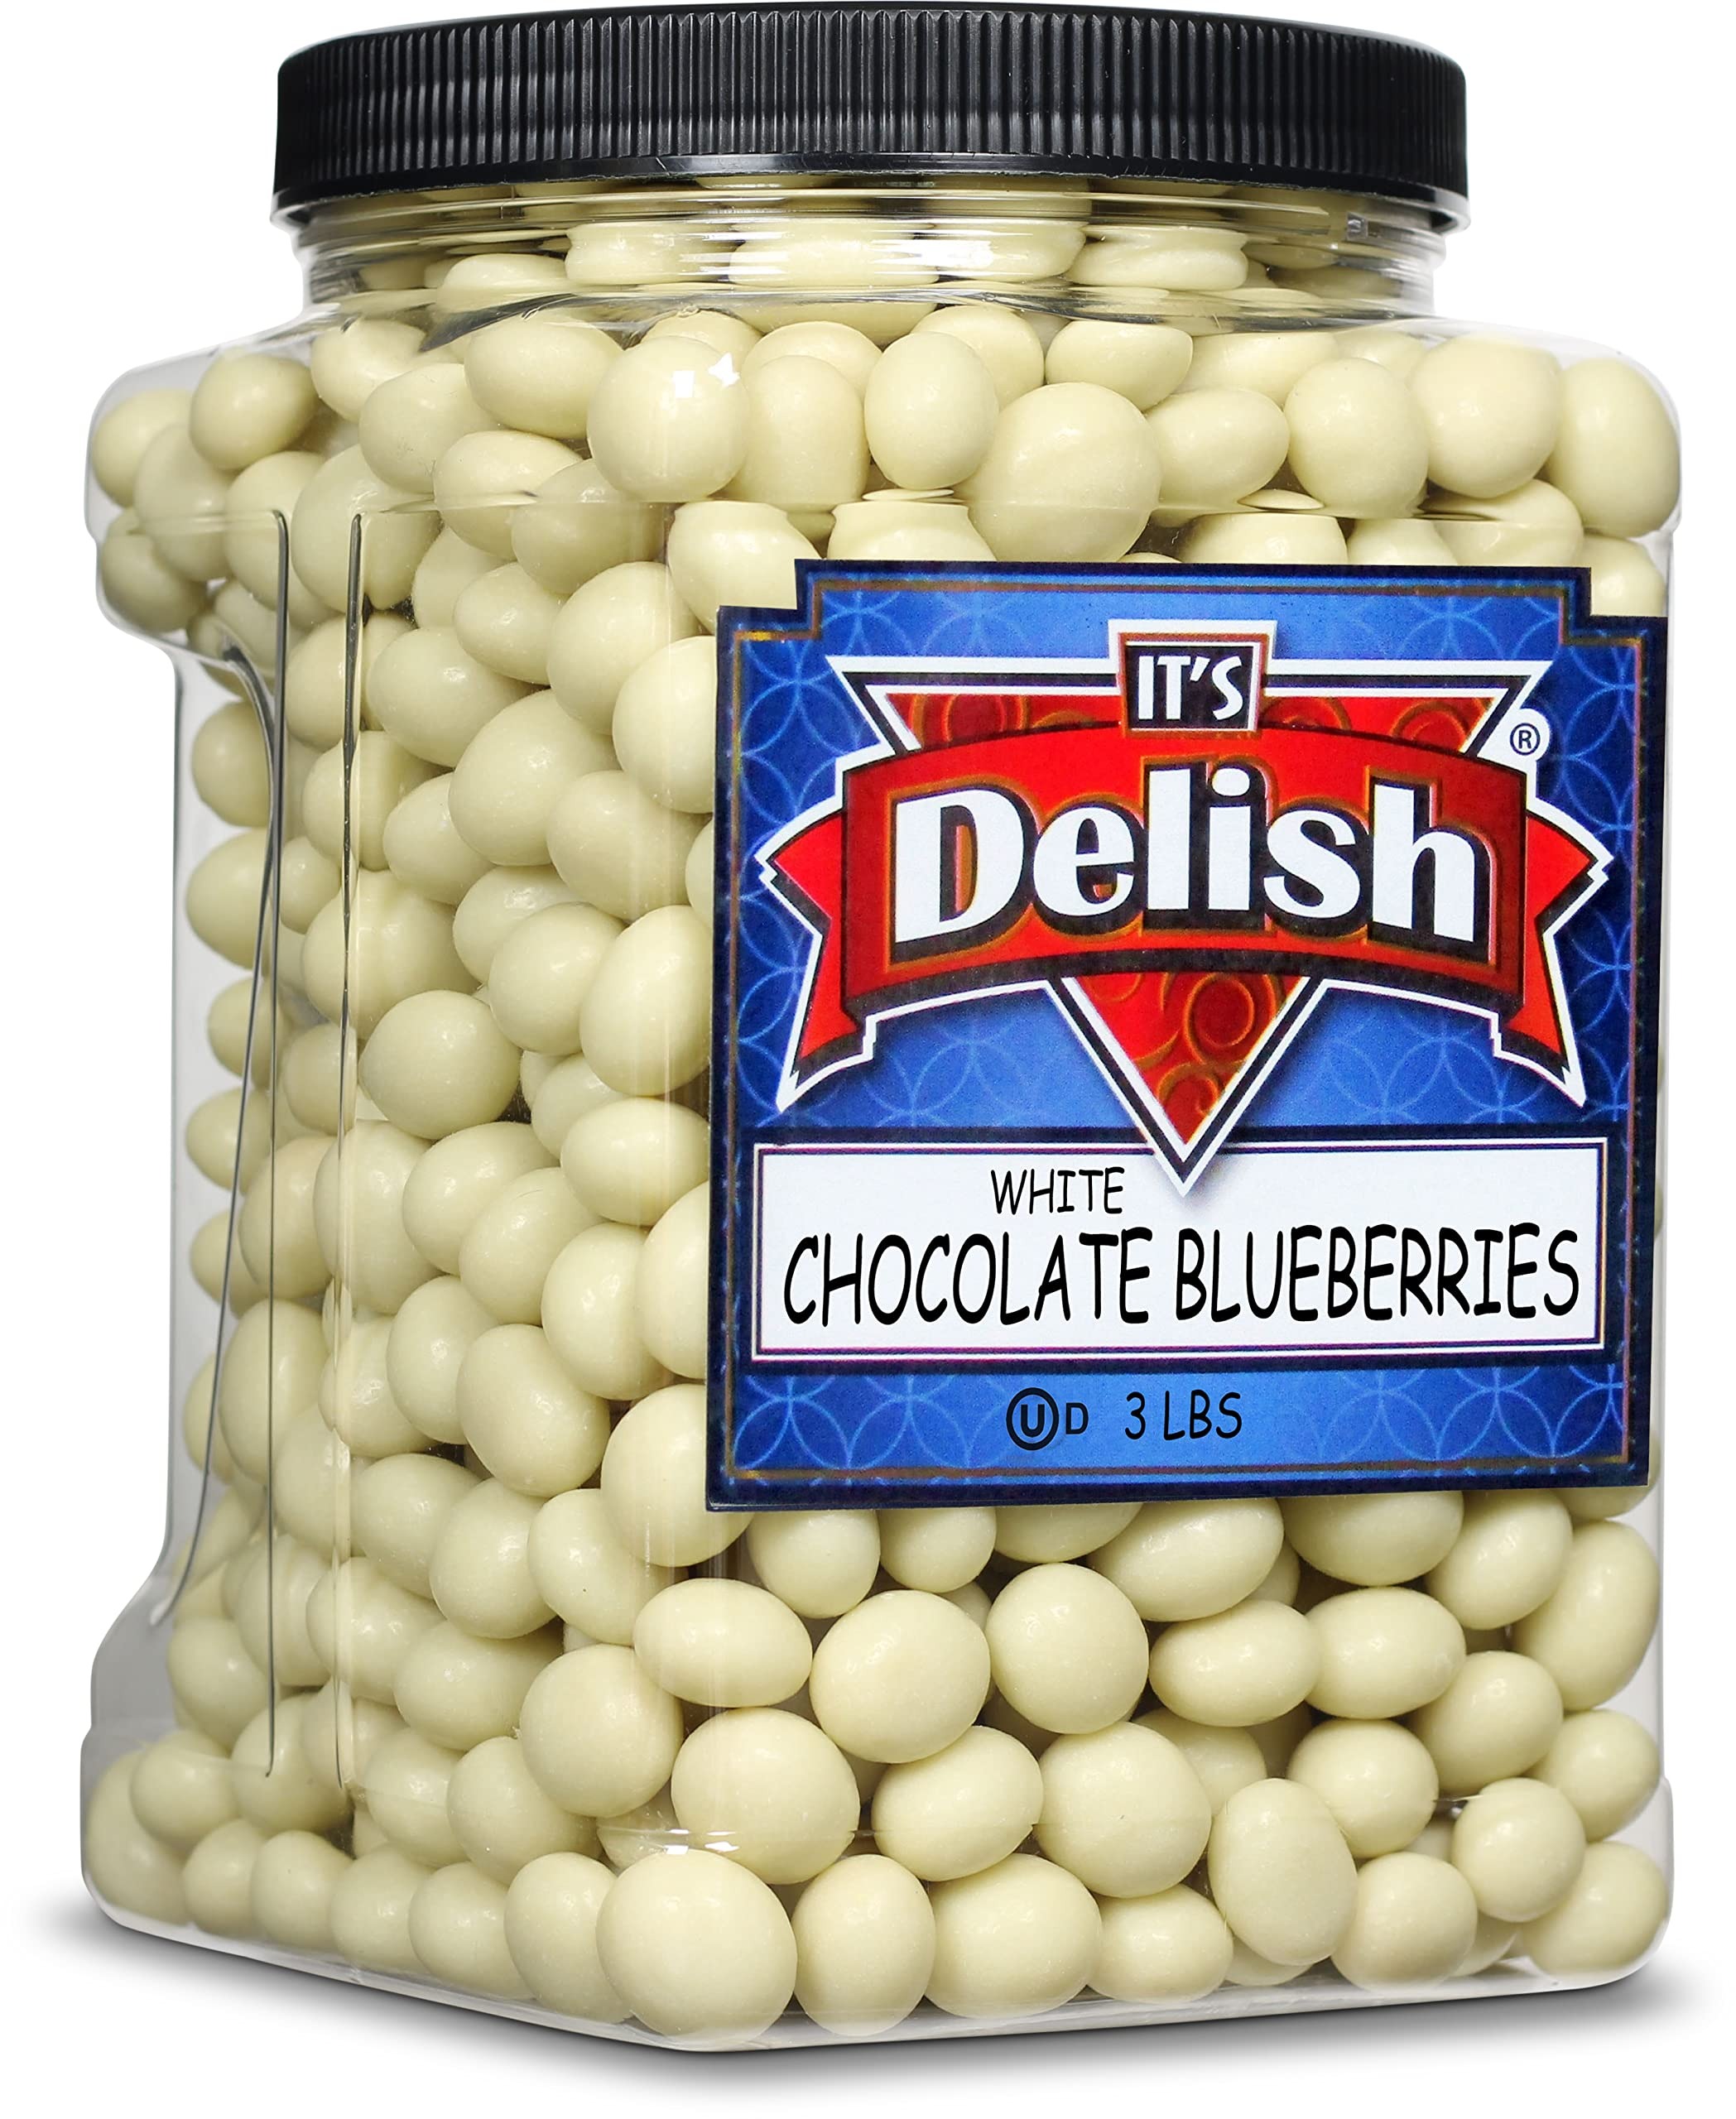
Item Name: Gourmet White Chocolate Covered Blueberries by It's Delish, 3 LBS Jumbo Container Jar | Bulk Milk Chocolate Coated Dried Fruit Berries for Parties Snacking & Dessert | Kosher Dairy
Bullet Point 1: REAL FRUIT & REAL CHOCOLATE: Unlike many other white chocolate-covered dried blueberries desserts in the market that are too sickly and sweet, we have the perfectly delicious dried fruit chocolate candy with no artificial flavors, no colors or preservatives, and 100% authentic high-quality ingredients to ensure unique flavor and quality.
Bullet Point 2: VALUE SIZE CANDY JAR: Three Pounds (48 Oz) Huge Container by the Its Delish brand - Kosher OU-Dairy, Chalav Yisroel, Made in the USA
Bullet Point 3: MOUTHWATERING FLAVOR: Everybody loves chocolate, that is why we have created It's Delish chocolate-covered fruit berries that will never fail to disappoint you. Have your first heavenly bite of this magical dessert generously covered with white chocolate coating making them definitely worth a try.
Bullet Point 4: BERRY YUMMY WONDERFUL TREAT: Don’t have the time and skill to make delicious chocolate dessert? Noting to worry about because we have the perfect solution that can be an impressive addition to any party, dessert table, or celebration. Share this special treat with your family, friends, or coworkers and enjoy the amazing and tempting taste of these delicious little treats for people of all ages.
Bullet Point 5: PERFECT FOR ANY OCCASION: It makes a great gift for kids, families, co-workers, care packages, college candy boxes, birthdays, and holidays, perfect to put some on top of your favorite yogurt, or try to have some with an espresso after your dinner – stock up today!
Product Description: <p></p><b>White Chocolate Coated Blueberries by Its Delish</b> <p></p> <p>Looking out for a healthy, sweet treat that doesn’t go too hard on the calories? A delicious treat with no artificial colors, flavors, or preservatives? Search no more because our white chocolate-covered fruit bites are a great healthy dessert option.&nbsp;</p><p><b>PROVEN QUALITY</b>&nbsp;- Our chocolate Blueberries create heavenly matrimony between fine blueberries and rich chocolate. These are made with lush, semi-sweet white chocolate and whole dry blue berry fruit that will leave you wanting more and more every time you try them.</p><p><b>INDULGE IN EVERY BITE</b>&nbsp;- Once tasted will never be forgotten. The recipe is so rich and flavorful, it'll satisfy even the most dedicated chocolate lovers. It comes beautifully packed which makes them a perfect gift for those special occasions such as Birthdays, anniversaries, Christmas, and Valentines' Day.</p><p><b>DESSERTS FOR CHOCOHOLICS</b>&nbsp;- There’s just something so satisfying about biting into chocolate candy. Wake up your senses with these smooth and indulgent dark chocolate-covered blueberries that deliver a deeply satisfying experience. Enjoy!<p></p><b>About It's Delish!</b> <p></p>It's Delish was established in 1992 and is located in North Hollywood, California. It's Delish is a food manufacturer and distributor who produces over 500 gourmet food products including licorice, sour belts, taffies, caramels, Jordan almonds, chocolates, nuts, fruits, trail mixes, spices, and the spice blends. It's Delish also produces organics and all-natural products. We give you the opportunity to order from the factory direct!<p></p>It’s Delish! prides itself on the four pillars that are at the foundation of everything we do.<p></p>Innovation Quality Value Service
Value: 48.0
Unit: Ounce

Price: 48.99